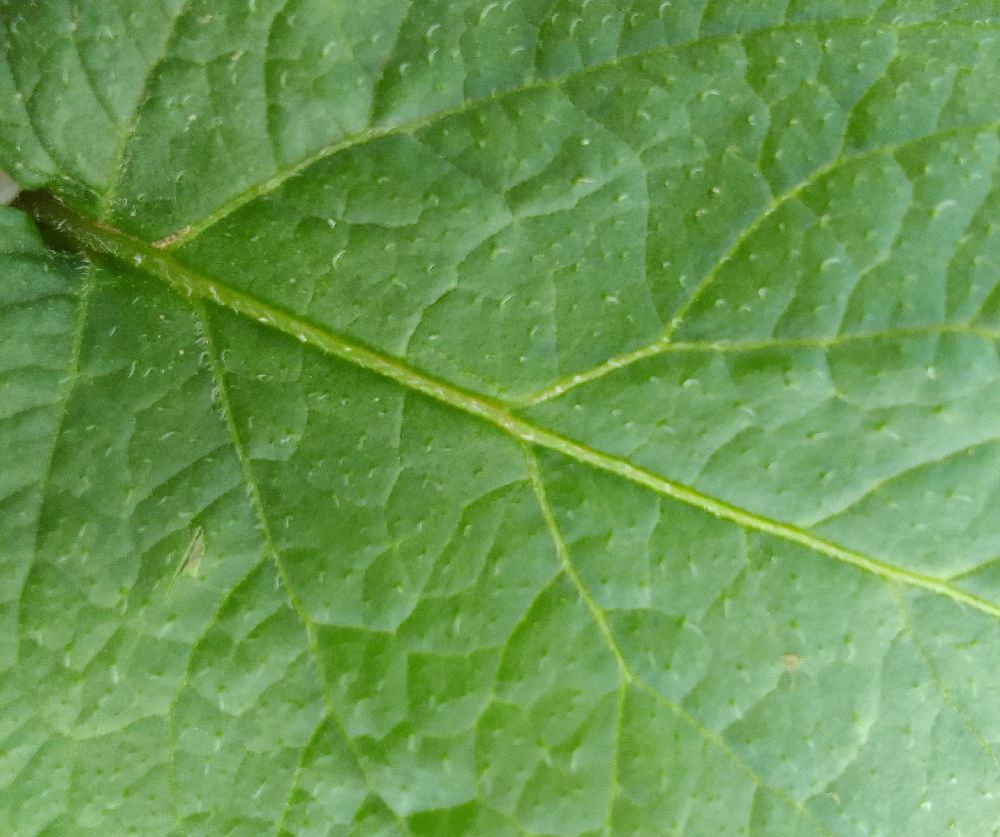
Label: Healthy